Buddhist devotion

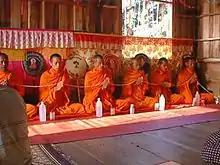
Recitation of traditional texts is encouraged in many Buddhist traditions.

Recitation of traditional texts is encouraged in many Buddhist traditions. A very basic form that is very important is the recitation of Three Refuges, of which every phrase is repeated three times. This is called "taking refuge", and it is done by a naming the Buddha, the Dharma and the Saṃgha as refuges. The "anussatis" or recollections can also be chanted, as well as a review of the five precepts. Protective chantings ("") are also widespread. Many forms of protective chanting exist in Buddhism, among which the well-known "Karaṇīyamettā Sutta". Whereas some of these chants are used to ward of specific dangers, such as that during childbirth, or meant for specific occasions, such as weddings, others are considered to be beneficial in a more general sense. They are believed to affect only the life of the practitioner who recites them with a mind of faith. They are considered to bring benefits to mental health and well-being, and are a form of practicing loving-kindness in thought. Moreover, they are considered to speed up the fruits of good karma, please the "devas (deities)" and are expressions of the truth of the Buddha's teachings.